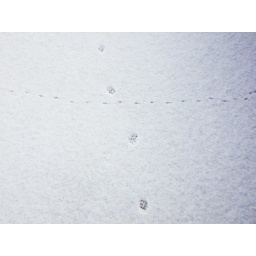
A one legged cat passed a one legged bird in the dark of night